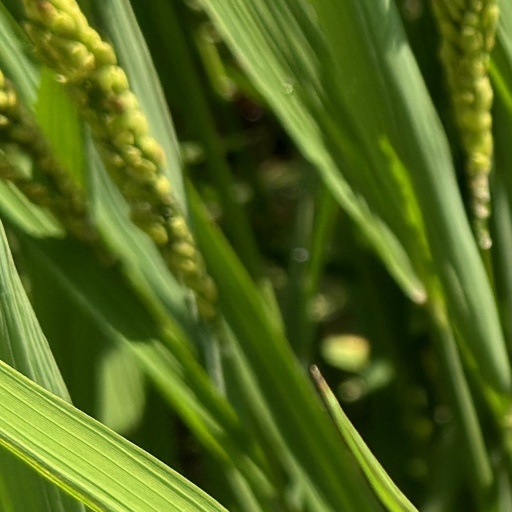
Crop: rice